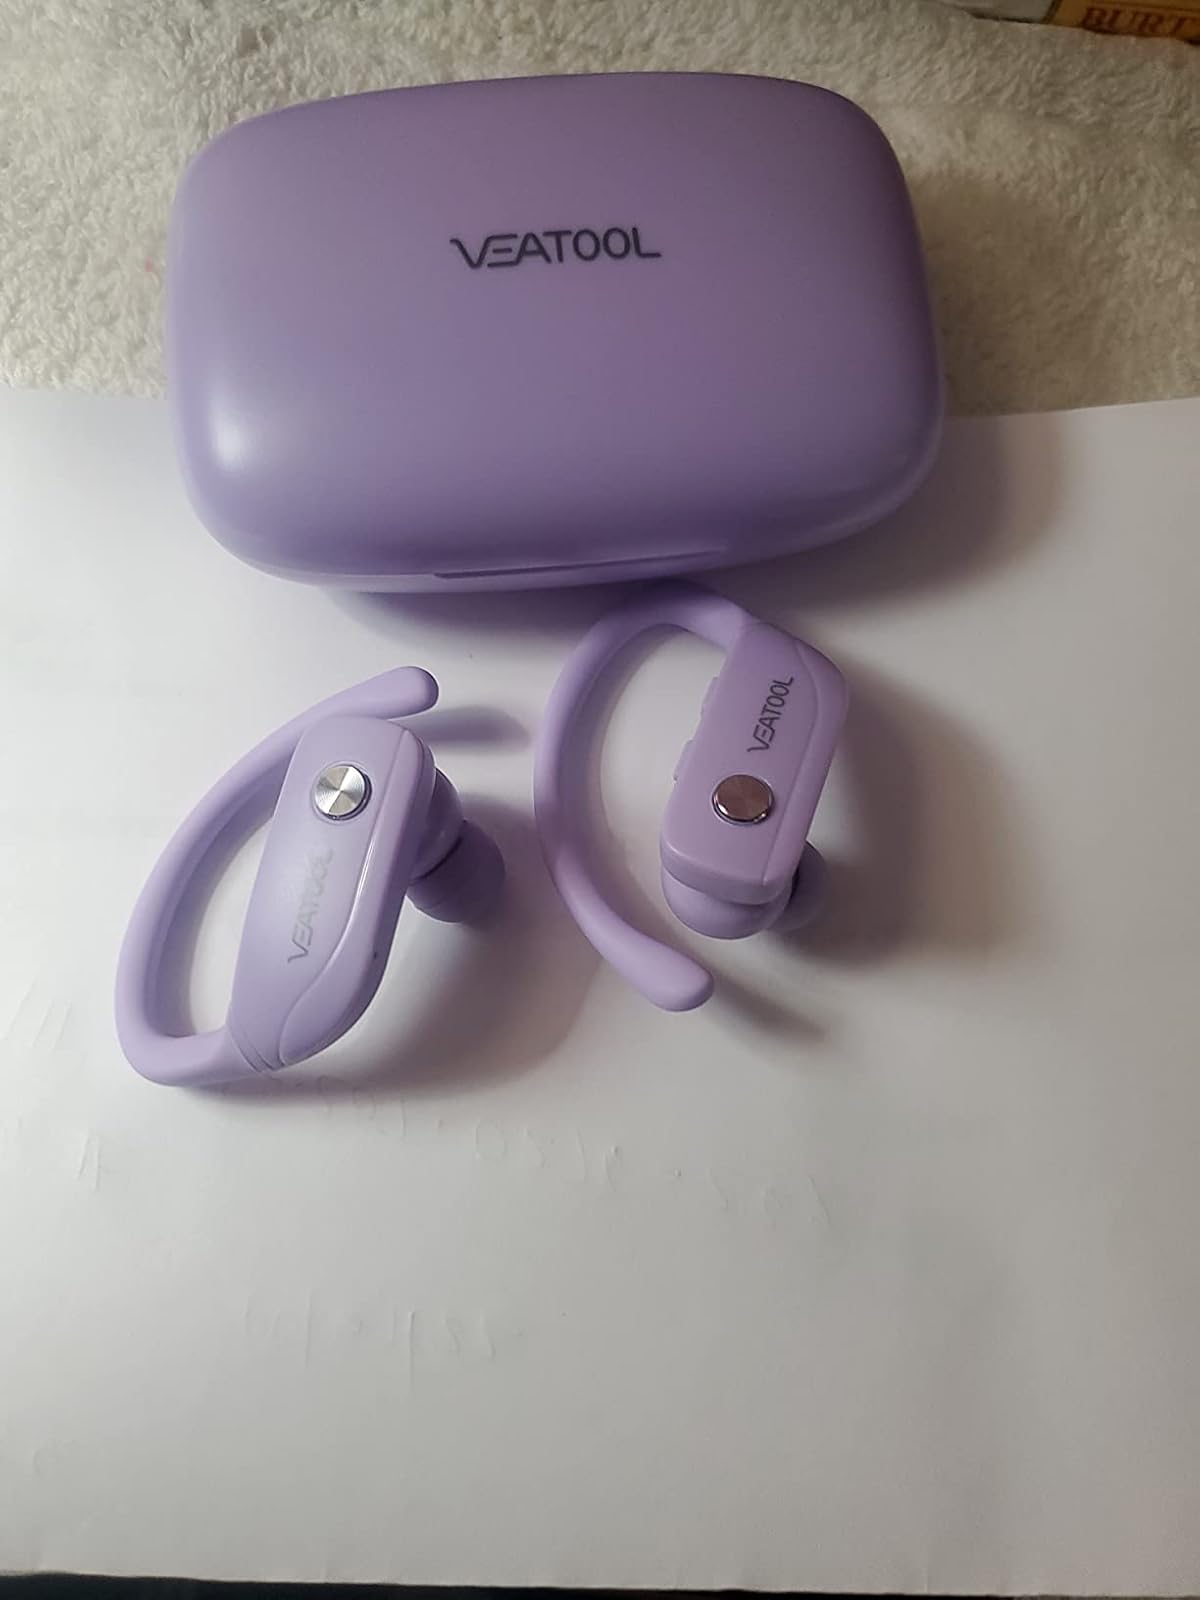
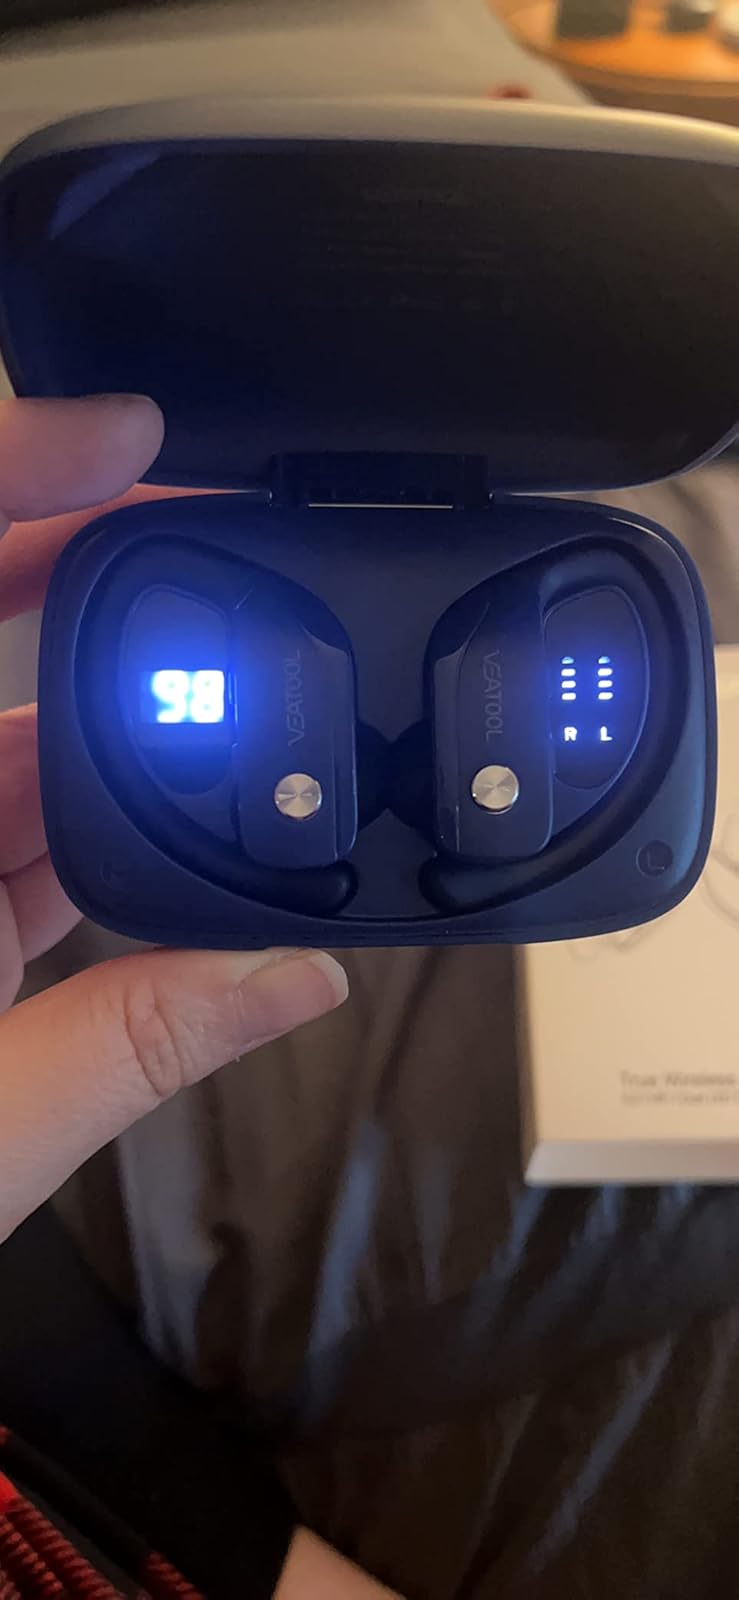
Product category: earbuds
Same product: no